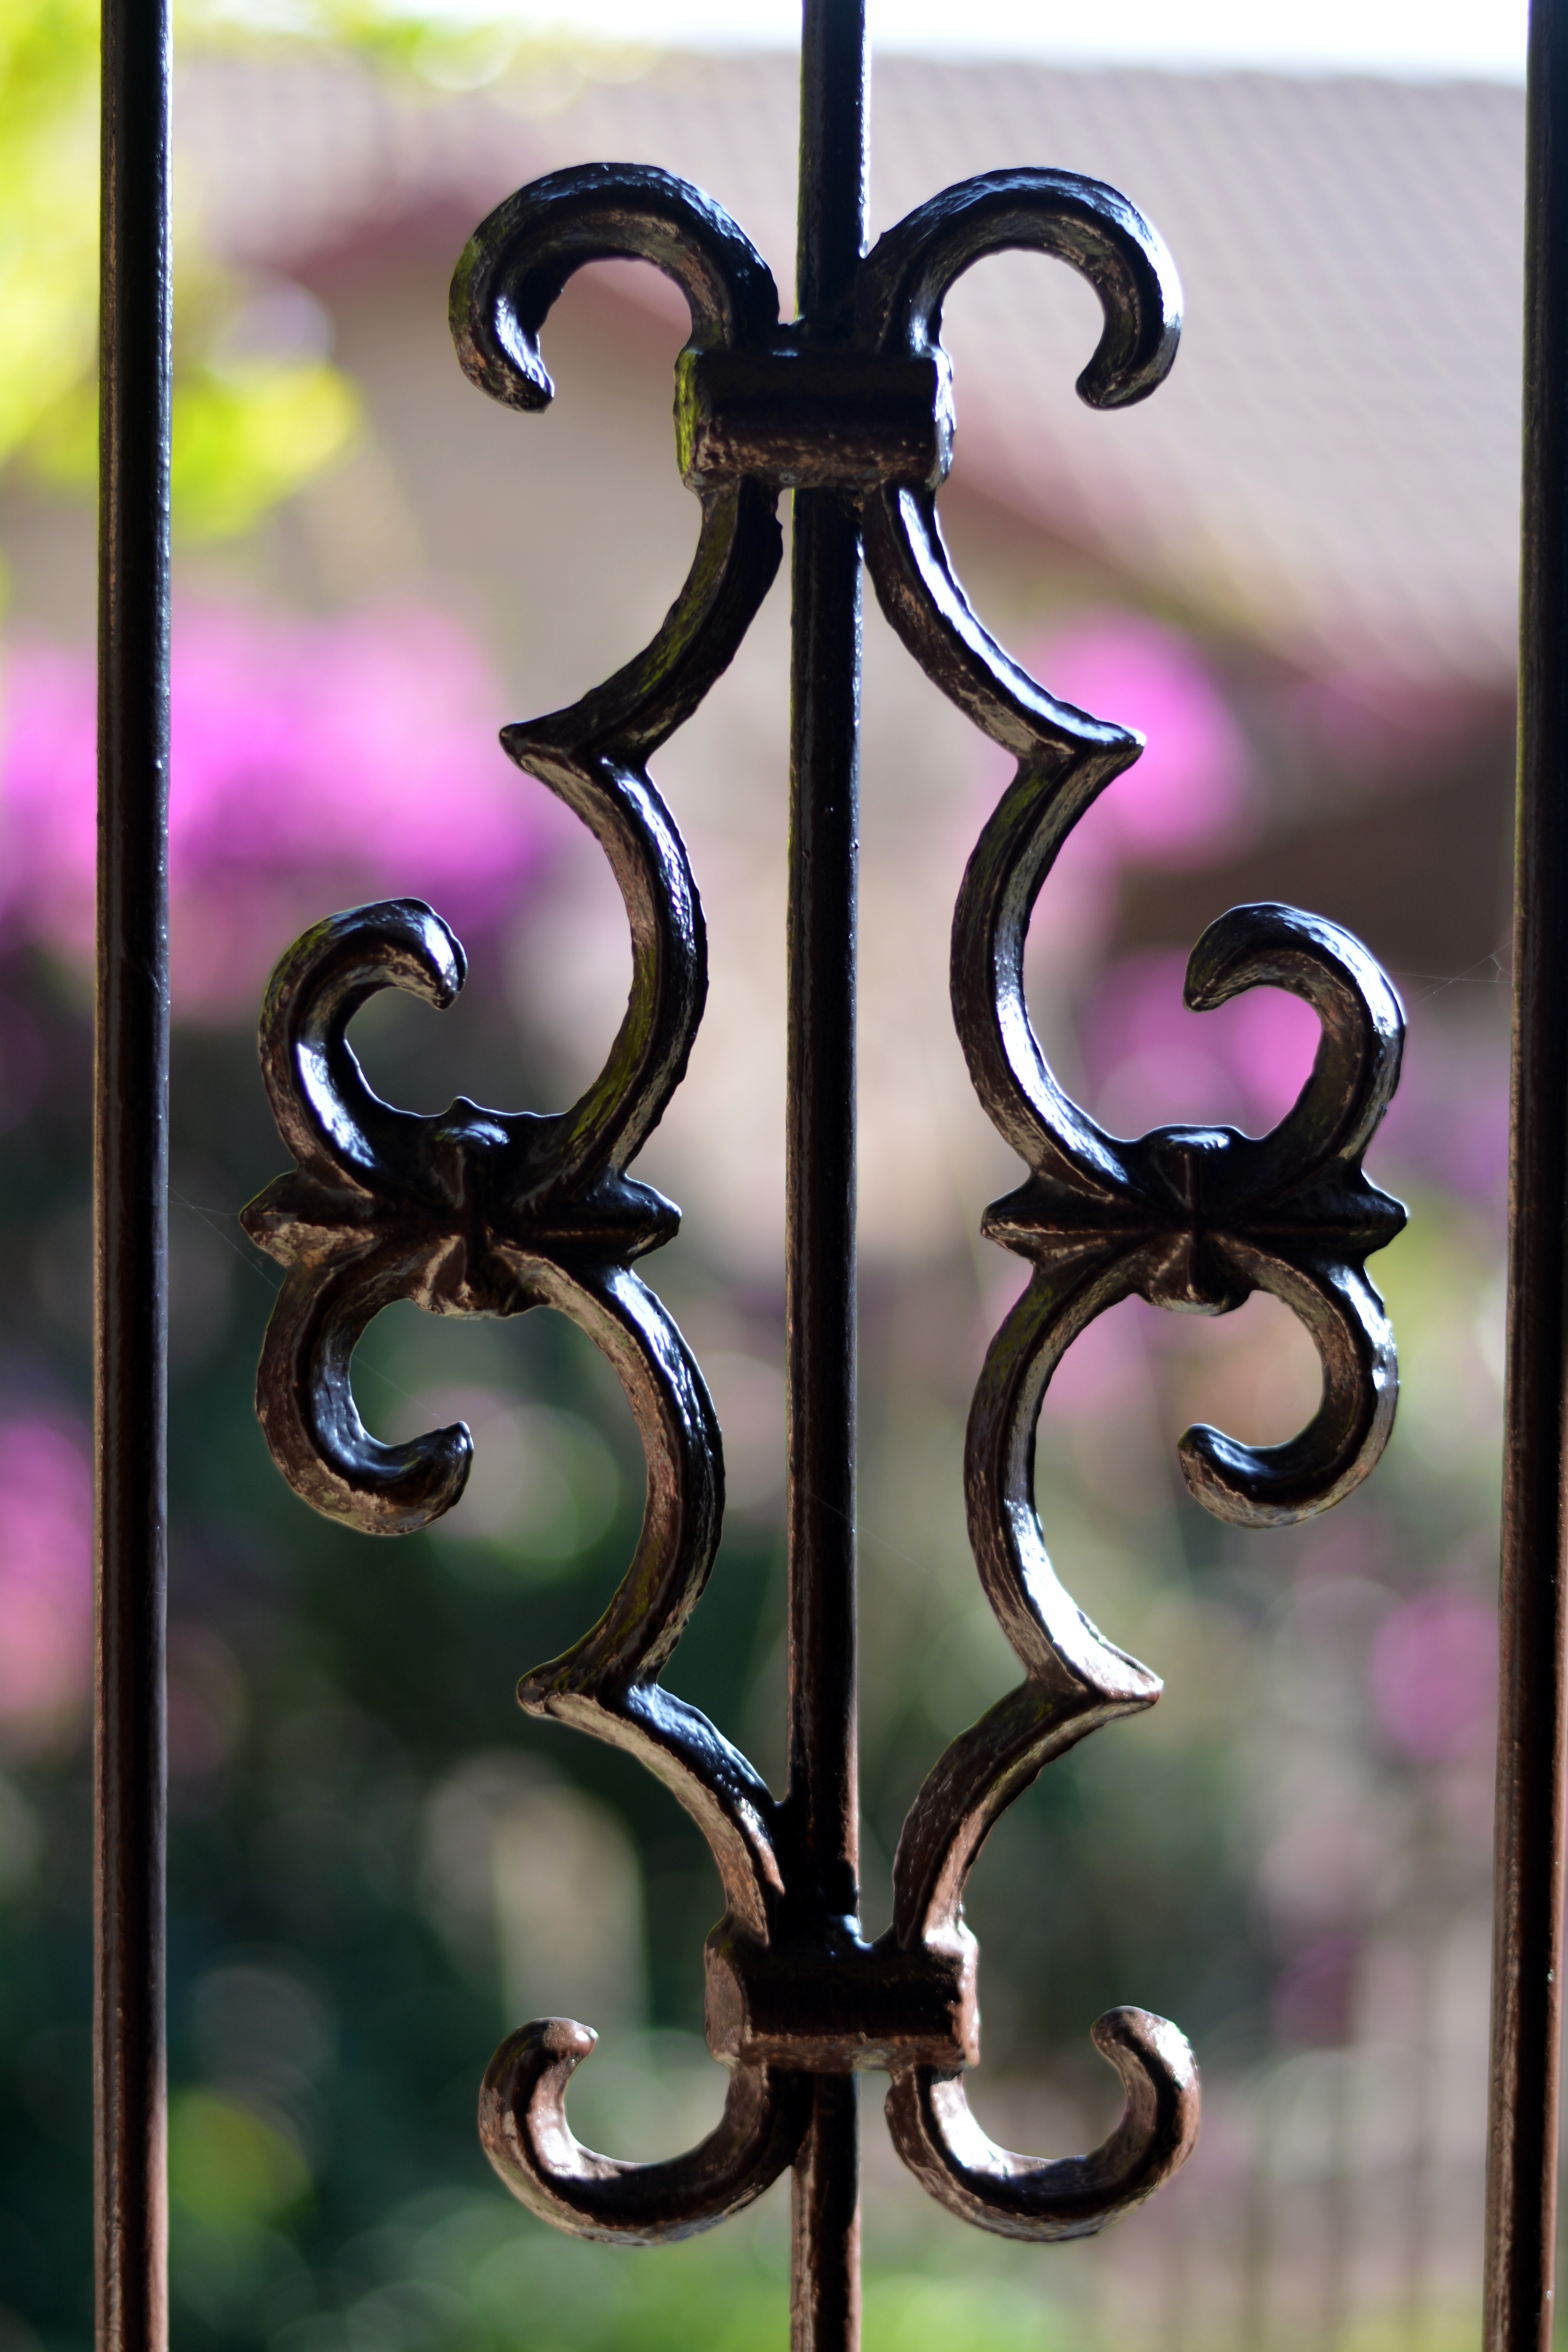
spiral, window, glass, number, symbol, metal, lighting, security, font, iron, safe, steel structure